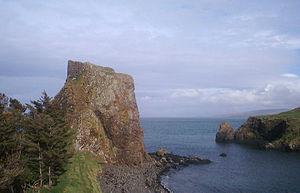
Canna est une île du Royaume-Uni faisant partie du groupe des îles Small qui appartiennent à l'archipel des Hébrides intérieures en Écosse. Canna est située dans la mer des Hébrides et fait partie du Council area des Highland.